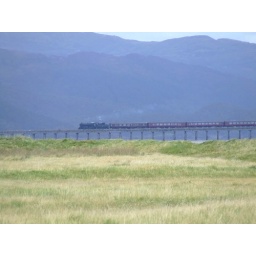
Spotted this old steam train crossing the bridge over to Barmouth